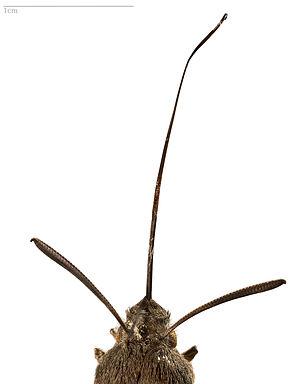
Le Moro-sphinx, Sphinx colibri ou Sphinx du caille-lait est une espèce paléarctique de lépidoptères diurnes de la famille des Sphingidae, connus pour leur faculté à butiner en vol stationnaire.
La langue est un organe plus ou moins mobile présent chez de nombreux animaux.
Macroglossum est un genre de lépidoptères de la famille des Sphingidae, de la sous-famille des Macroglossinae et de la tribu des Macroglossini.